Katalin Karády

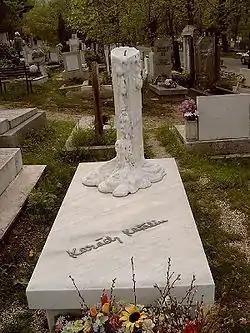
Karády's grave in Budapest

1979 in the movie "Szabadíts meg a gonosztól" (songs "Tudom, hogy vársz", "Mindig az a perc" and "Hamvadó cigarettavég")